San Quentin, California

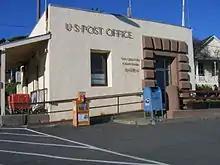
The San Quentin Post Office

The United States Postal Service operates the San Quentin Post Office. A post office operated at San Quentin for a time in 1859, and from 1862. The Tamal post office is a substation of the San Quentin post office.